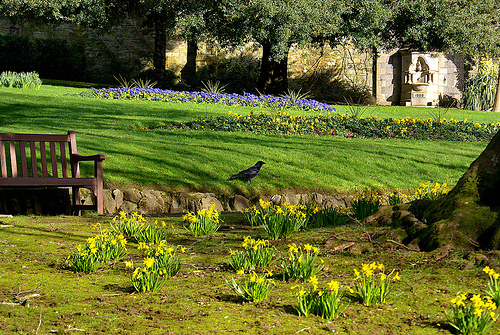
question: ここはどこですか？
answer: 野外です。

question: 誰か人はいますか？
answer: いません。

question: どんな天気ですか？
answer: 晴れています。

question: 鳥は何羽いますか？
answer: １羽です。

question: ベンチは何色ですか？
answer: 茶色です。

question: 鳥は何色ですか？
answer: 黒です。

question: ベンチはいくつありますか？
answer: １つです。

question: ベンチはどんな素材でできていますか？
answer: 木製です。